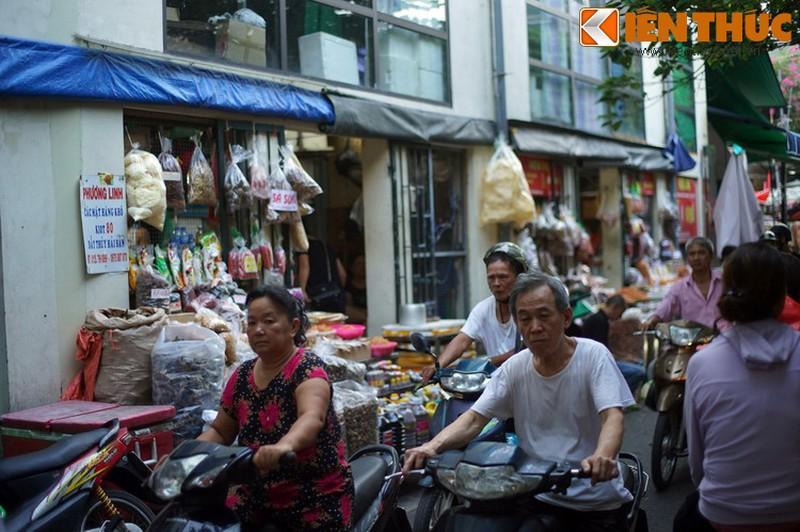
có một vài người đang chạy xe máy ở trên đường